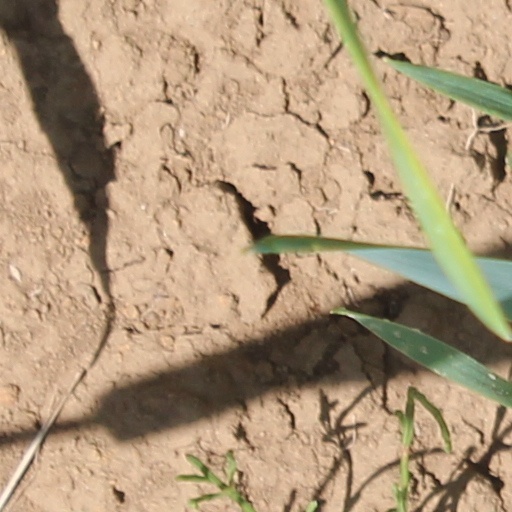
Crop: wheat